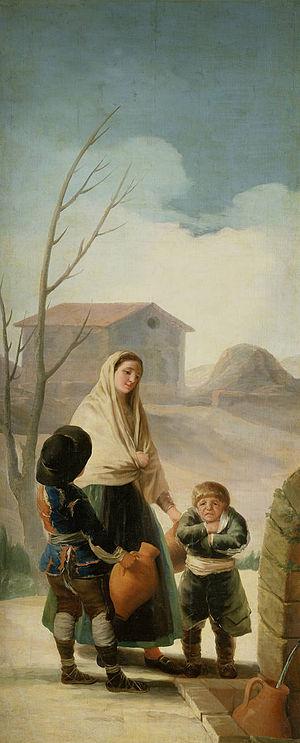
Les Cartons de Goya sont un ensemble d'œuvres peintes par Francisco de Goya entre 1775 et 1792 pour la Fabrique royale de tapisserie. Bien qu'il ne s'agisse pas des seuls cartons pour tapisserie réalisés pour l'usine royale, ce sont les plus connus et ceux auxquels l'histoire de l'art a octroyé l’appellation « carton pour tapisserie » par antonomase, en Espagne.
Los pobres en la fuente est une peinture réalisée par Francisco de Goya entre 1786 et 1787 et faisant partie de la cinquième série des cartons pour tapisserie destinée à la salle à manger du Prince des Asturies au Palais du Pardo.